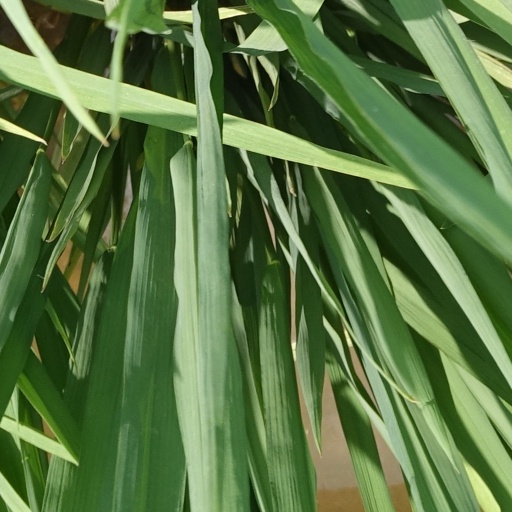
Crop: rice